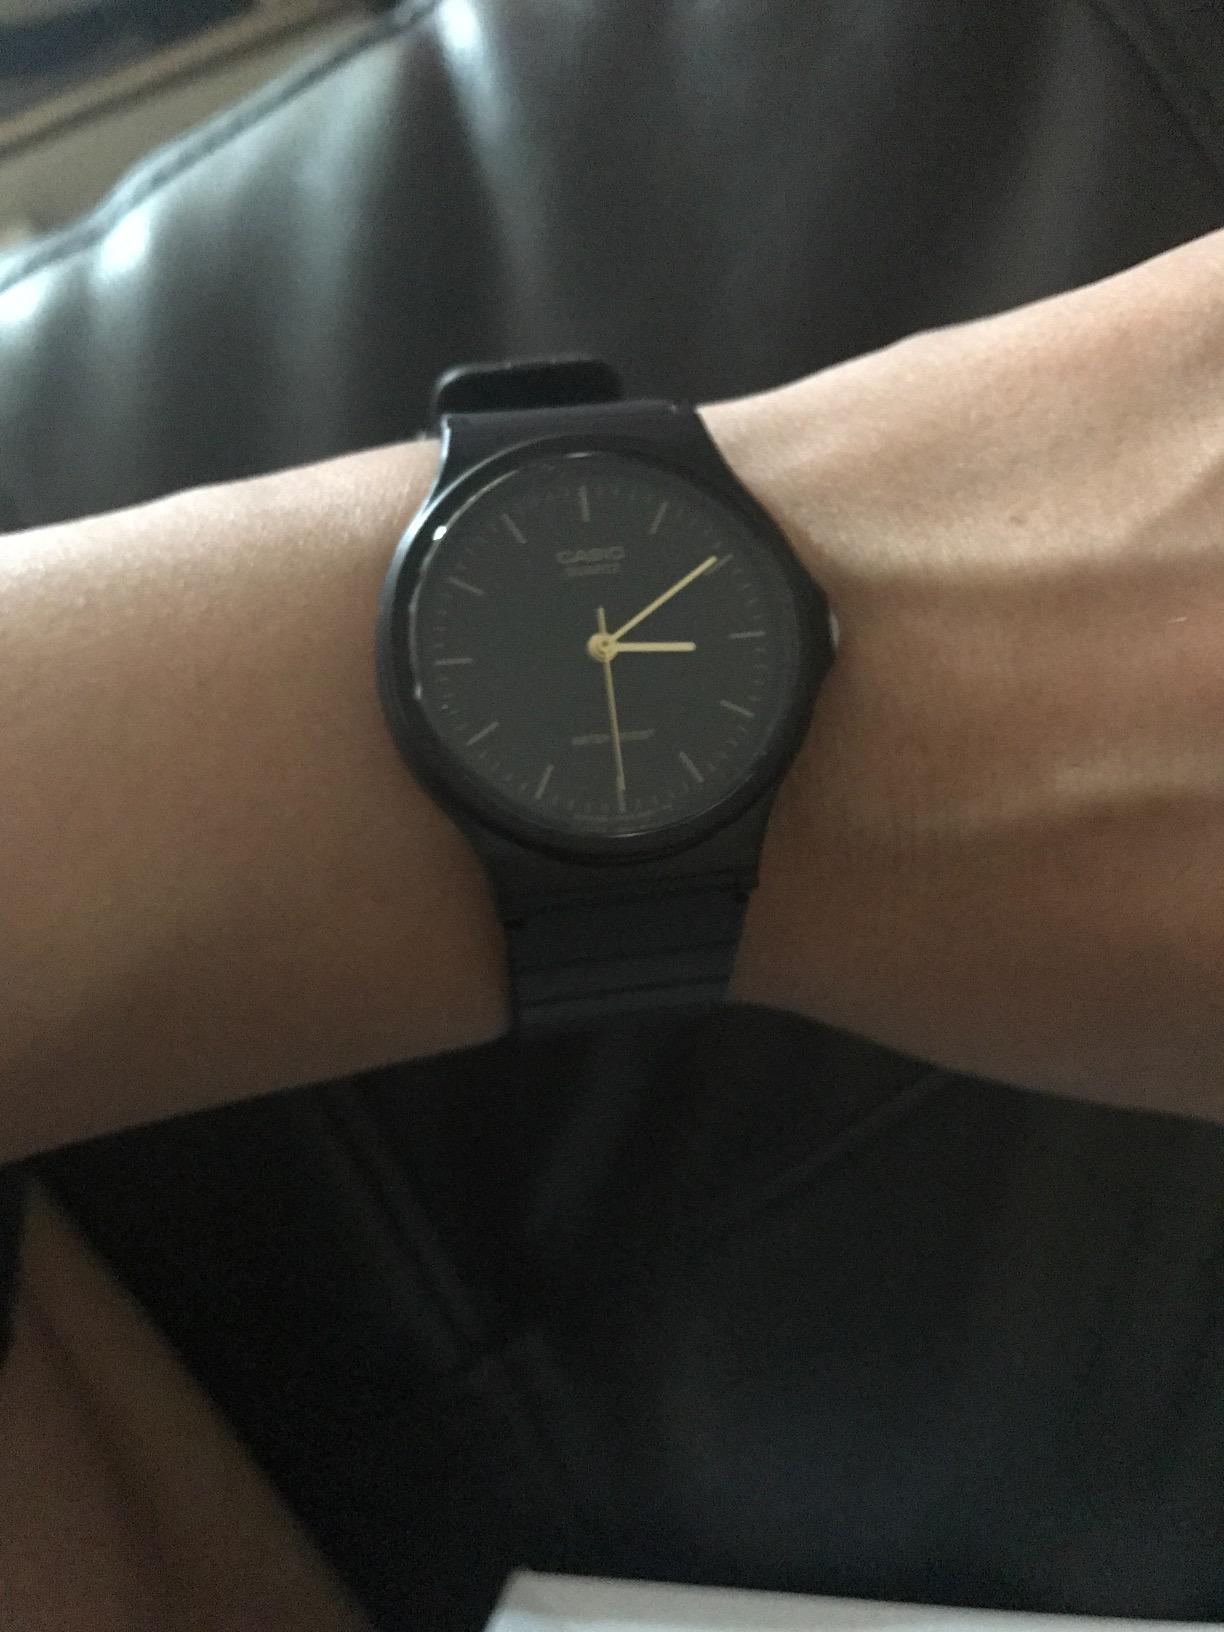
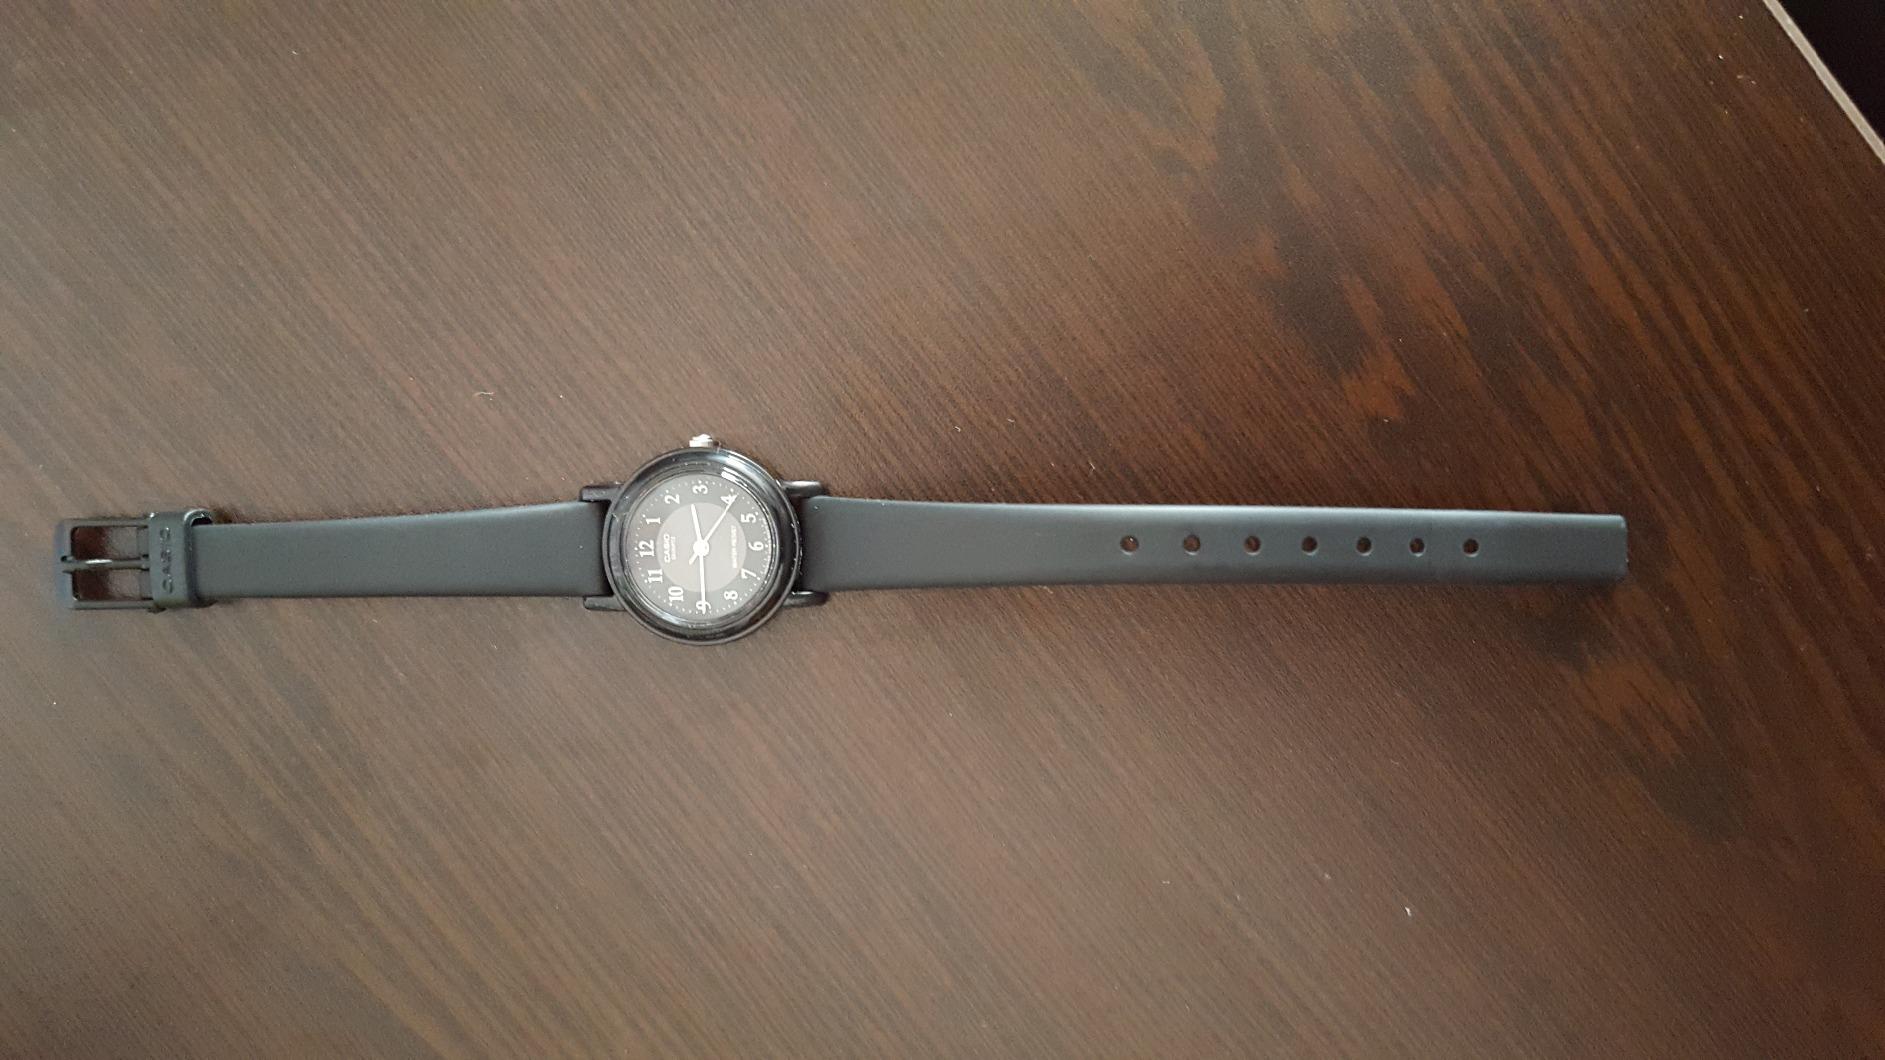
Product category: accessories_watch
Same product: no